Komodo dragon

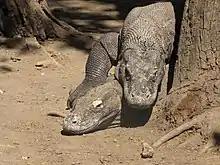
Komodo dragons mating

A 2024 study published in "Nature Ecology & Evolution" found that Komodo dragons have orange, iron-enriched coatings on their tooth serrations and tips, as an adaptation for maintaining the sharp cutting edges. This feature is also observed to a lesser degree in a few other Australasian to Asian monitor species, though notably absent in a few other species from that range.